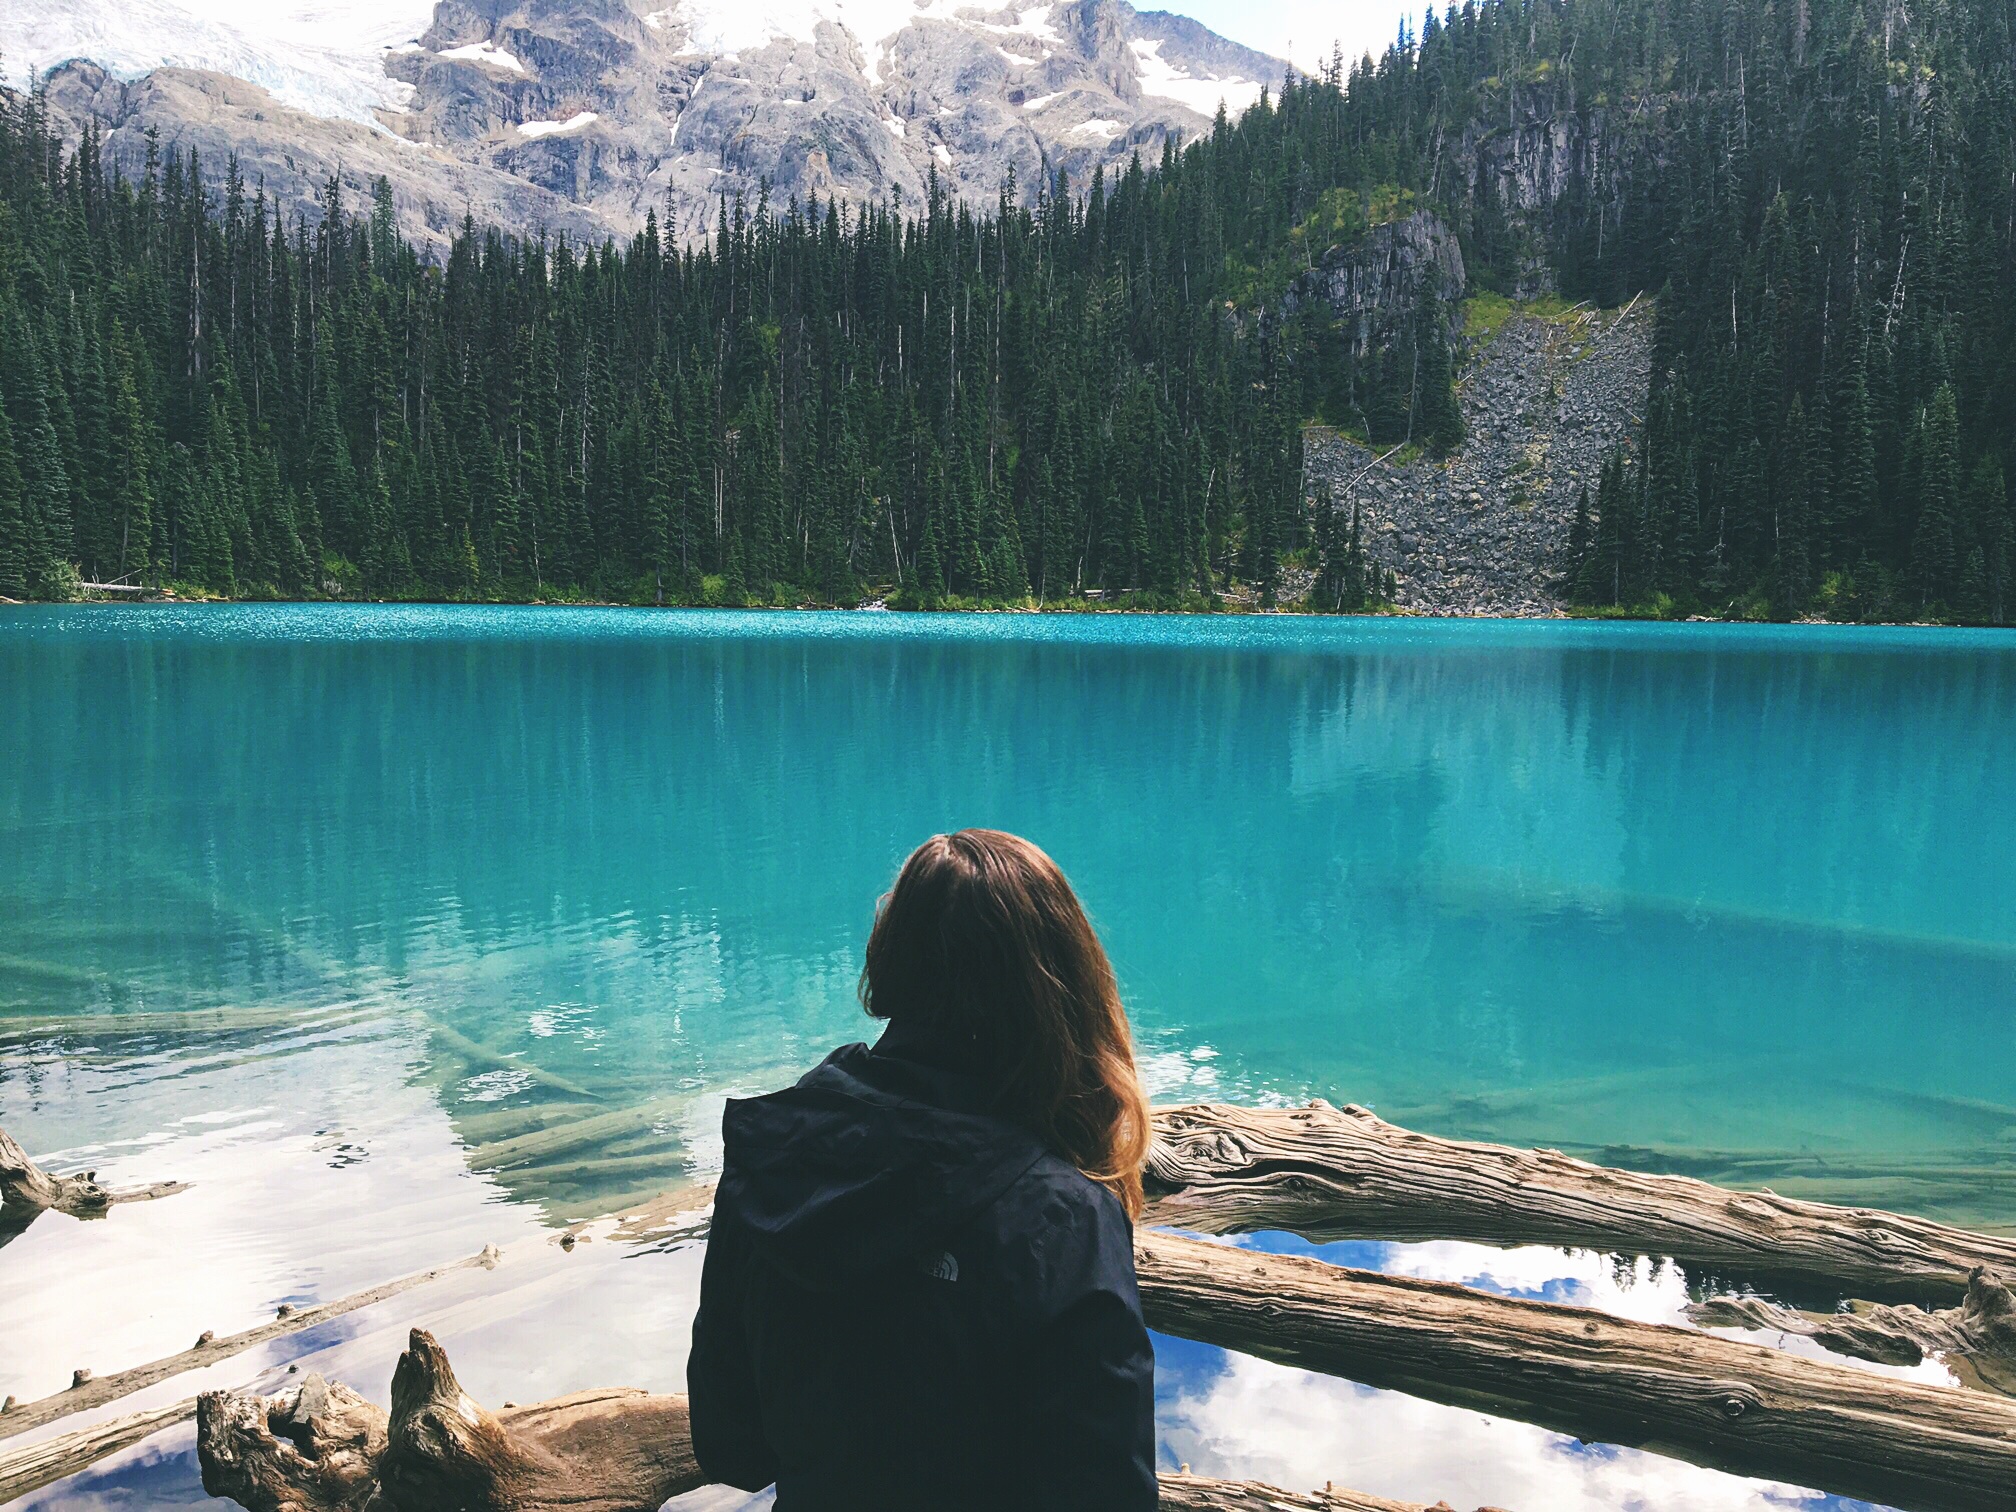
sea, water, mountain, lake, vacation, reflection, reservoir, body of water, water feature